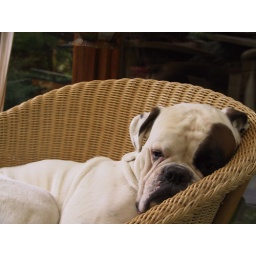
Oscar sleeping in his favorite chair